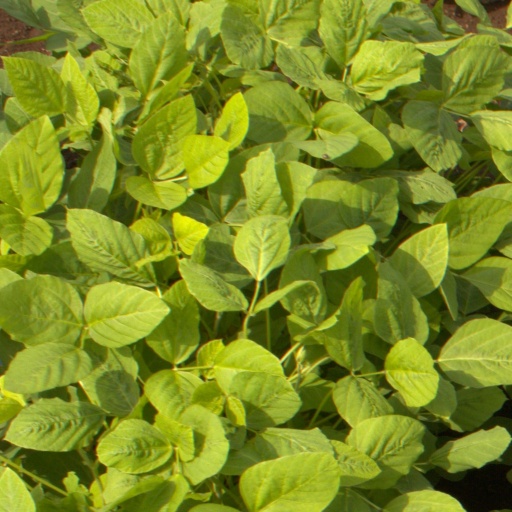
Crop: soybean